Cathedral of Saint Mary of the Assumption (San Francisco)

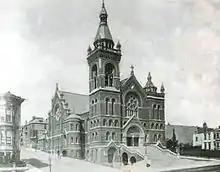
The 1891 cathedral

In 1883, Archbishop Patrick W. Riordan purchased the northwest corner of Van Ness Avenue and O'Farrell Street in the Western Addition. Riordan broke ground in December 1885. On May 1, 1887, the archbishop placed the cornerstone. Archbishop Riordan dedicated the edifice to Saint Mary of the Assumption on January 11, 1891. The second cathedral served the Archdiocese of San Francisco for seventy-one years. During the episcopal terms of archbishops Riordan, Edward J. Hanna and John J. Mitty. Papal Secretary of State Eugenio Cardinal Pacelli, (future Pope Pius XII) said Mass at the high altar in October 1936. On April 3, 1962, Joseph T. McGucken was installed as the fifth Archbishop of San Francisco in the cathedral. Five months later, on the night of September 7, 1962, the landmark was destroyed by arson.